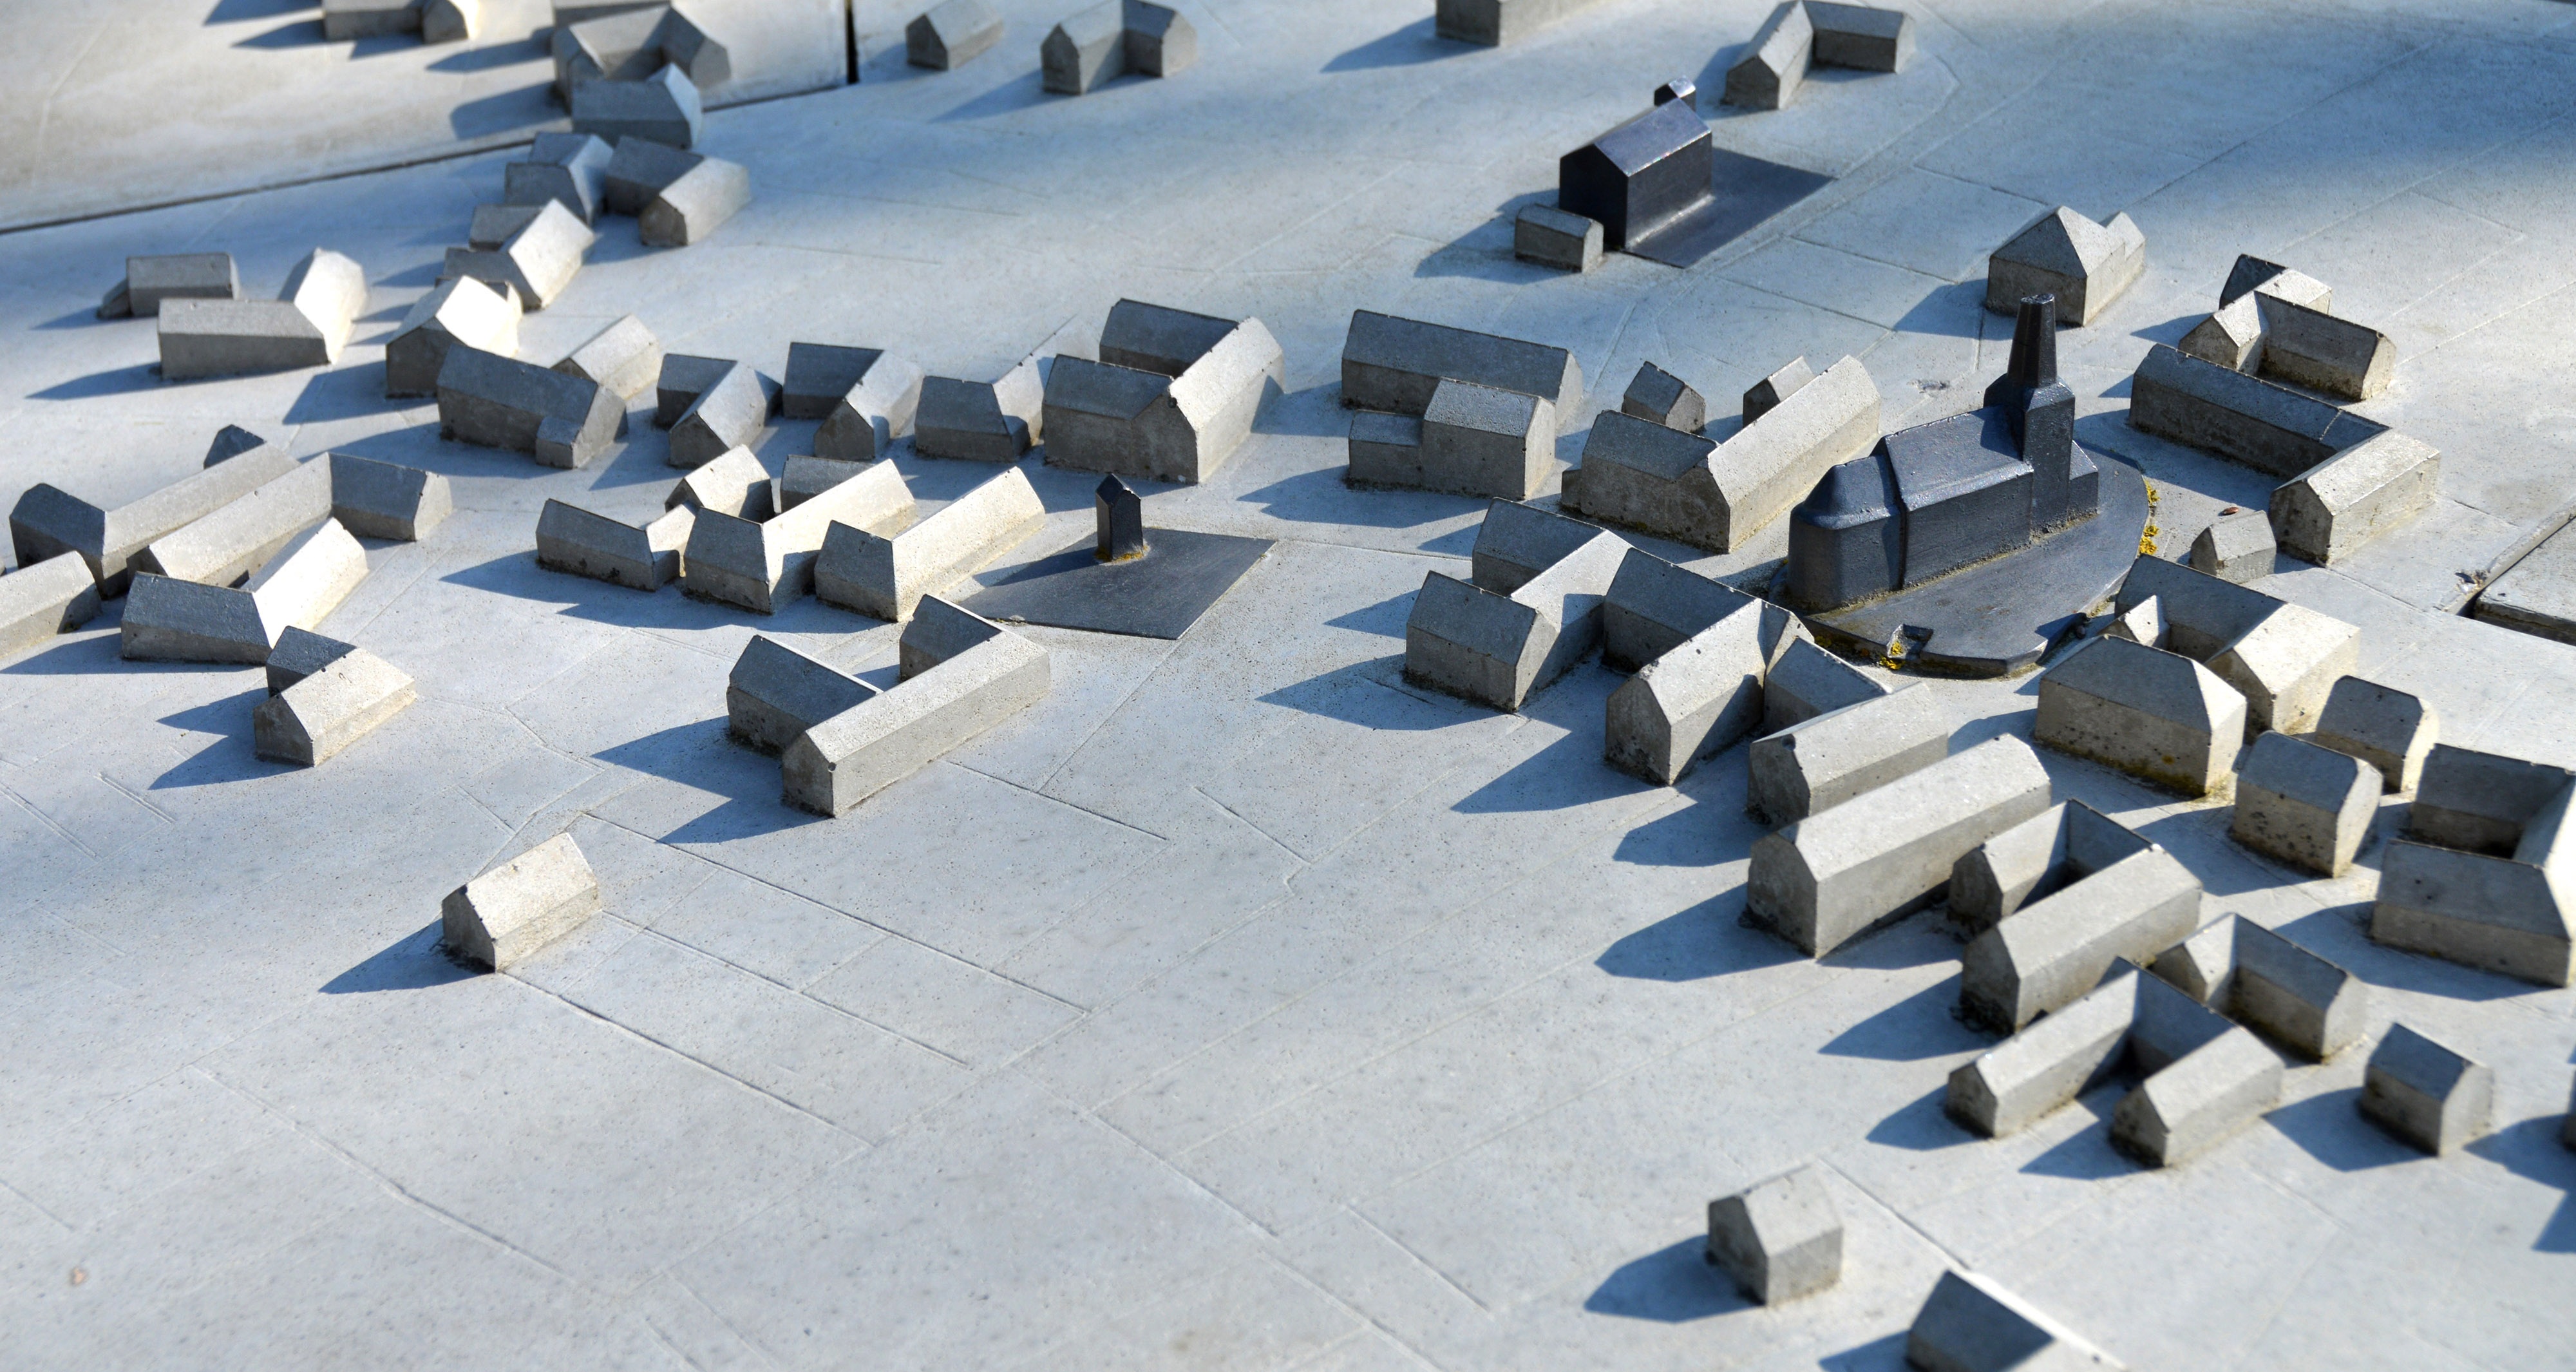
architecture, stone, monument, village, model, sculpture, art, homes, weis, eifel, leave, weathering, urban planning